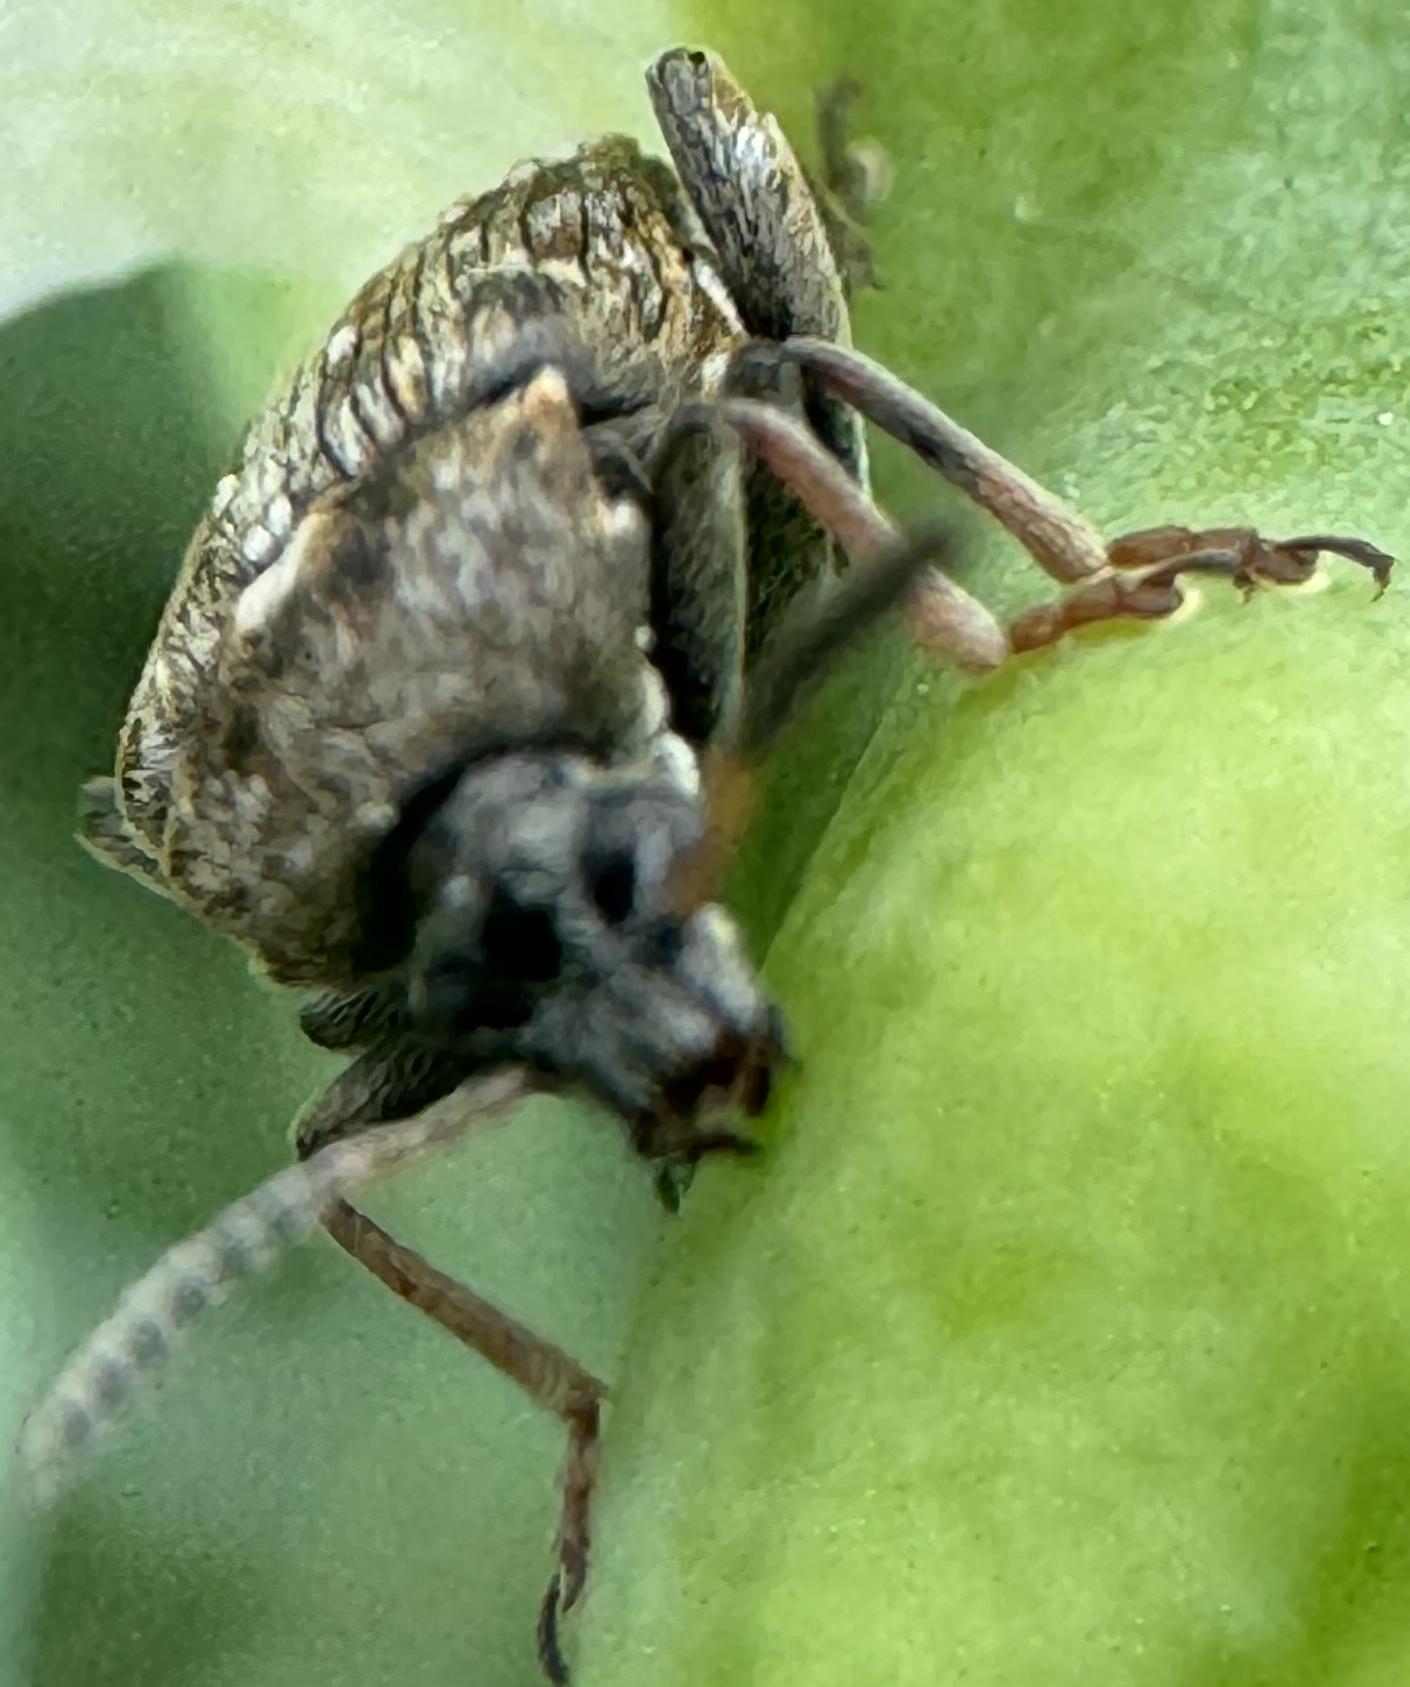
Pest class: pea_weevil